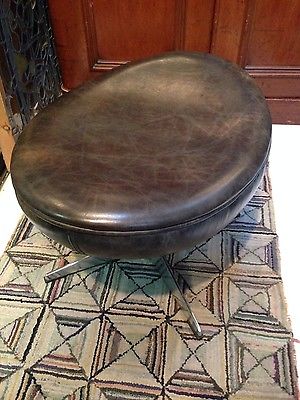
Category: chair